Reza Lavassani

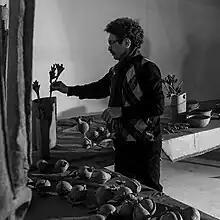
Reza Lavasani with a part of "Life" Installation. 2014

Reza Lavassani (born 1962, Tehran, Iran) is an Iranian painter, sculptor, illustrator and stage designer. He is from the Lavasani family. He is known for his highly philosophical expressions in his artistic activities.